Global city

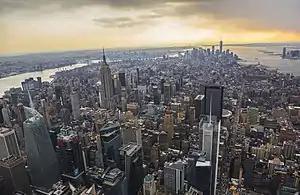
Manhattan, the core area of New York City, an Alpha++ global city, where there are several characteristic elements of global cities like worldwide influential economic (New York Stock Exchange) and cultural (Broadway) centers, headquarters of international political organizations (UN headquarters), world renowned museums (the Met Museum, MOMA, Guggenheim Museum), and worldwide-known landmarks (Times Square, Empire State Building, Central Park)

Competing groups have devised competing means to classify and rank world cities and to distinguish them from other cities. Although there is a consensus on the leading world cities, the chosen criteria affect which other cities are included. Selection criteria may be based on a yardstick value (e.g., if the producer-service sector is the largest sector then city is a world city) or on an imminent determination (if the producer-service sector of city is greater than the combined producer-service sectors of other cities then city is a world city.) Although criteria are variable and fluid, typical characteristics of world cities include: